Describe the emotion expressed in this image:  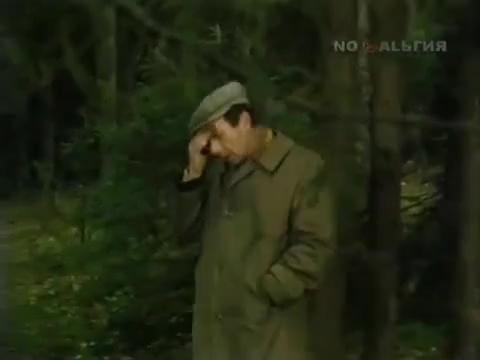
This person displays Pain, valence and arousal with low intensity.